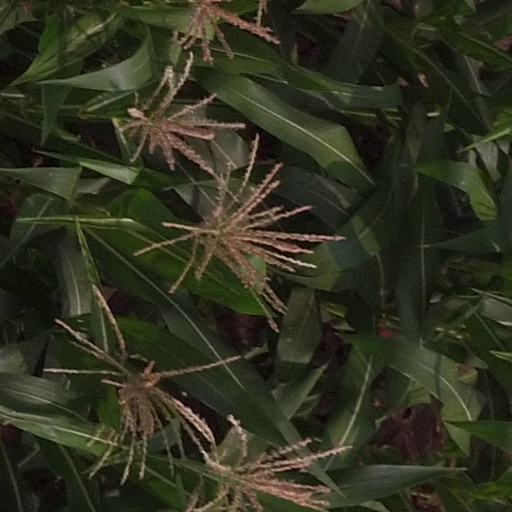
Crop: maize; corn